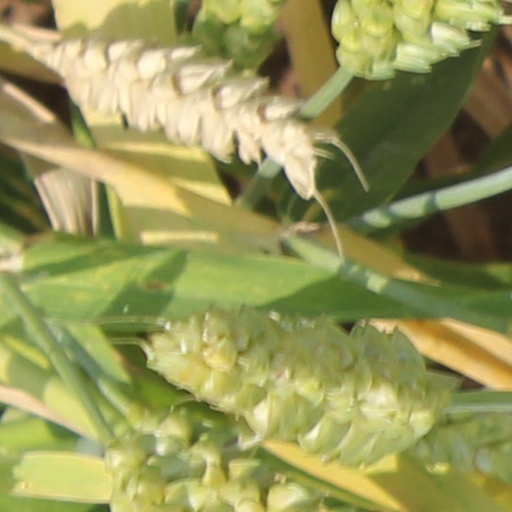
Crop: wheat